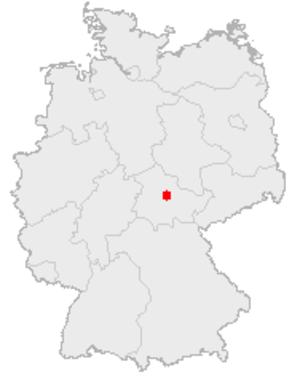
Stotternheim / Eksterne henvisninger
Byen Erfurts placering i Thüringen
Stotternheim er en bydel i Erfurt – som er hovedbyen i det nuværende tyske bundesland Fristat Thüringen – med ca. 3.500 indbyggere på et areal af ca 15 km².